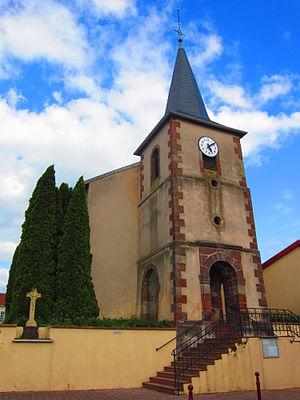
Eglise Bibiche
Bibiche est une commune française située dans le département de la Moselle et le bassin de vie de la Moselle-Est, en région Grand Est.